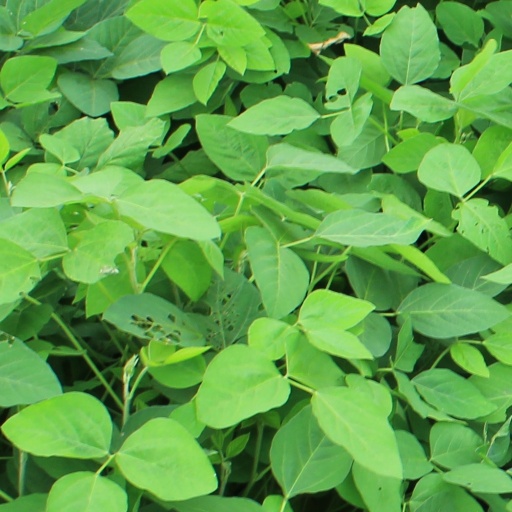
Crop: soybean